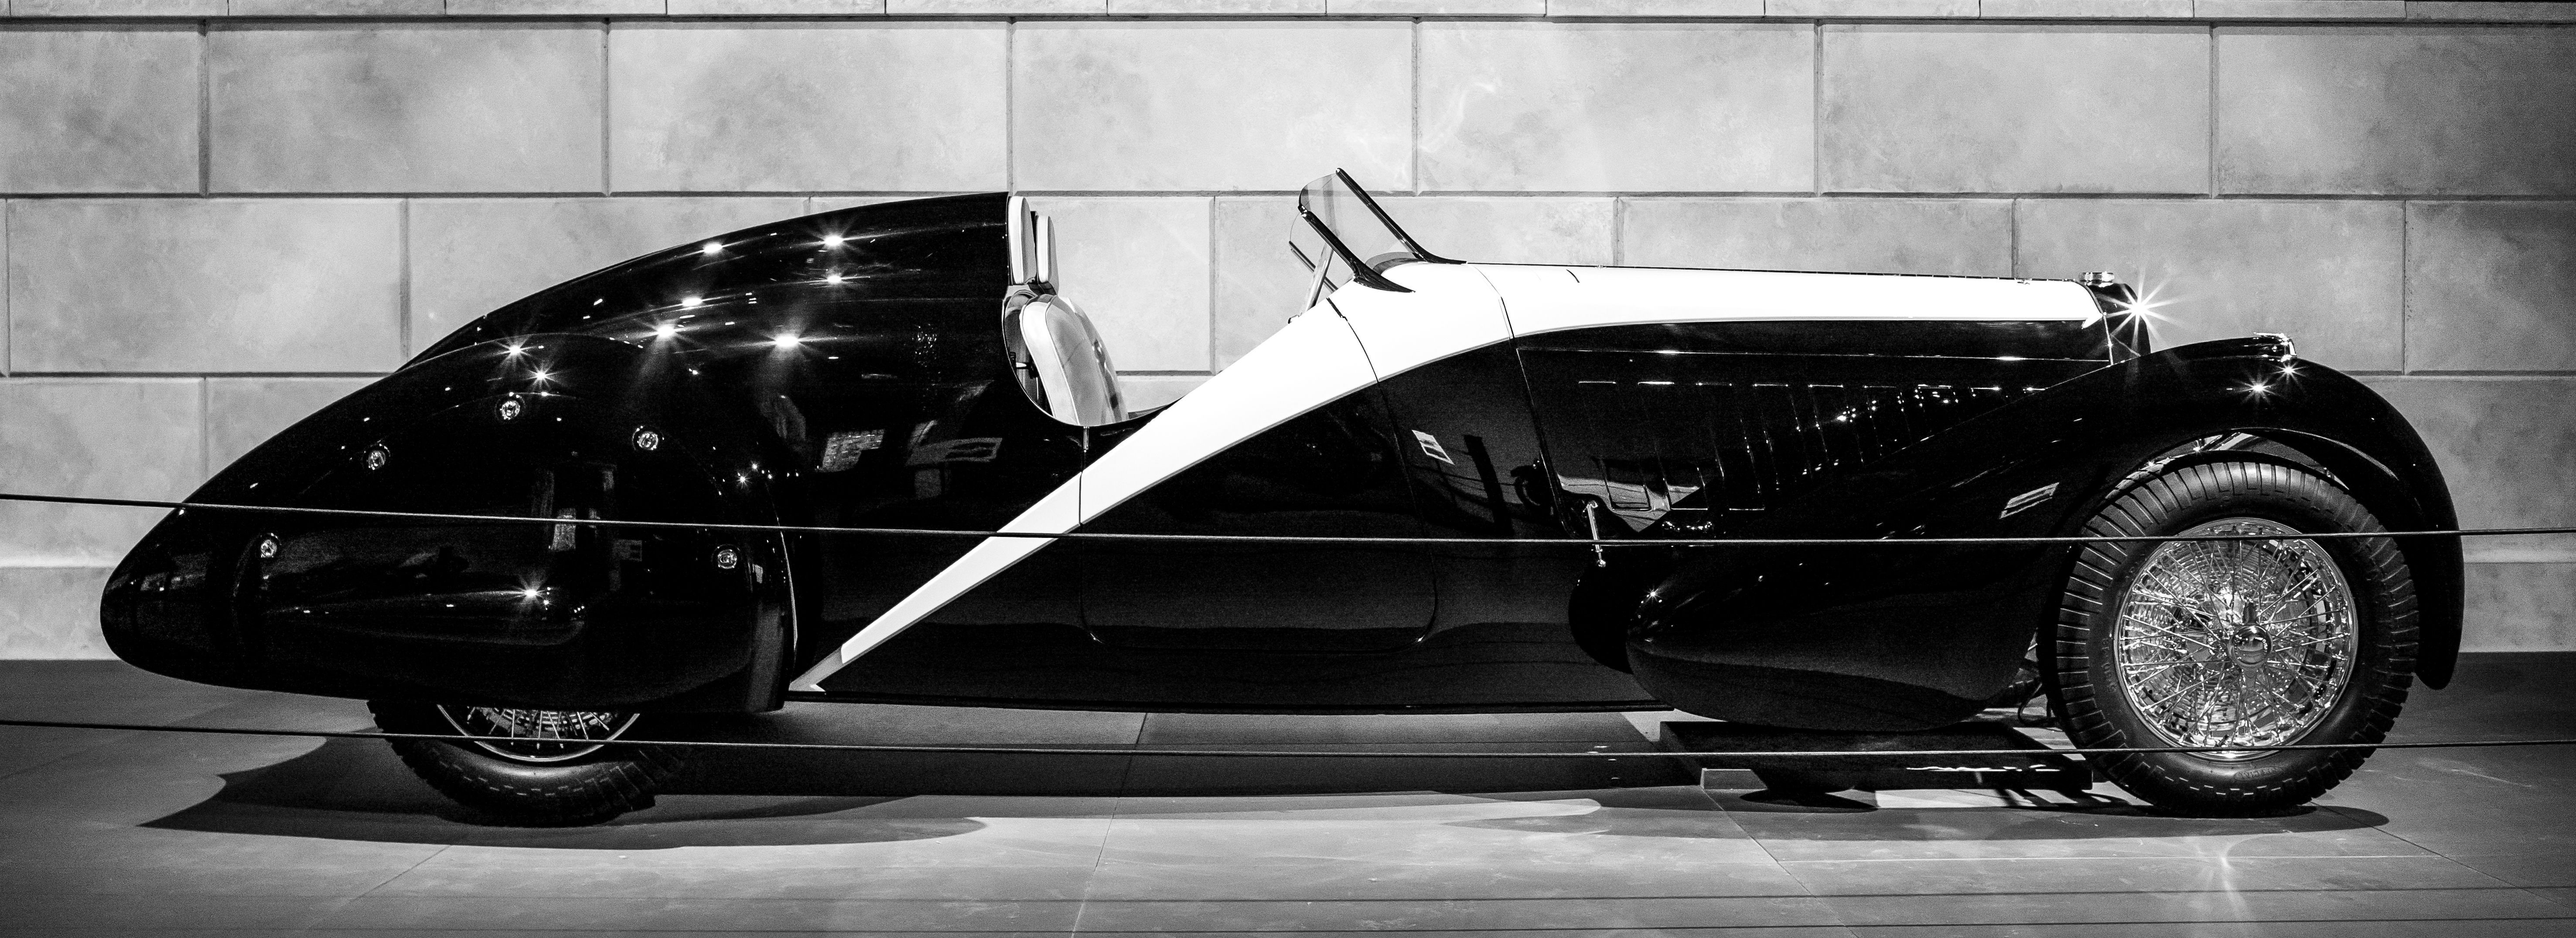
black and white, white, car, antique, wheel, europe, vehicle, museum, black, monochrome, sports car, vintage car, race car, bw, type, supercar, holland, hague, netherlands, grand, 28, classic, convertible, 1934, roadster, 240, summicron, rare, louwman, bugatti, leicam, veteran, 57, raid, gangloff, concept car, land vehicle, monochrome photography, automobile make, automotive design, luxury vehicle